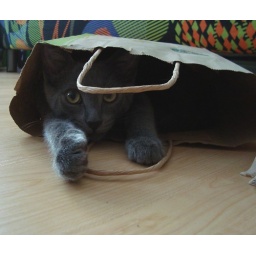
Wyatt playing in a brown paper bag